Geography

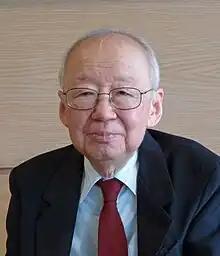
Yi-Fu Tuan, geographer who foregrounded the importance of language in the making of place.

Geography is a systematic study of the Earth (other celestial bodies are specified, such as "geography of Mars", or given another name, such as areography in the case of Mars, or selenography in the case of the Moon, or planetography for the general case), its features, and phenomena that take place on it. For something to fall into the domain of geography, it generally needs some sort of spatial component that can be placed on a map, such as coordinates, place names, or addresses. This has led to geography being associated with cartography and place names. Although many geographers are trained in toponymy and cartology, this is not their main preoccupation. Geographers study the Earth's spatial and temporal distribution of phenomena, processes, and features as well as the interaction of humans and their environment. Because space and place affect a variety of topics, such as economics, health, climate, plants, and animals, geography is highly interdisciplinary. The interdisciplinary nature of the geographical approach depends on an attentiveness to the relationship between physical and human phenomena and their spatial patterns.